Dulwich OnView

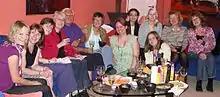
A gathering of writers and photographers who have contributed to the community blog, "Dulwich OnView" (2008).

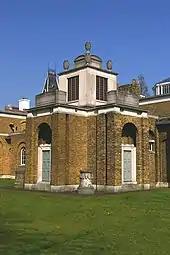
Dulwich Picture Gallery, with which "Dulwich OnView" is associated.

Dulwich OnView is a museum-based virtual community associated with the Dulwich Picture Gallery for the local community, based in the suburb of Dulwich, southeast London. It runs a blog-based online magazine concerned with people and culture in Dulwich and the surrounding area.